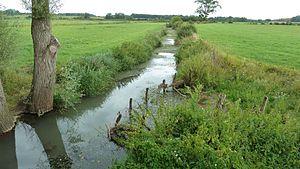
L'Albane (affluent de la Bèze) à Saint Léger Triey direction Vonges. Le cours d'eau rejoint la Bèze quelques centaines de mètres plus loin.
La Bèze est une rivière française située dans le département de la Côte-d'Or, en Bourgogne-Franche-Comté. C'est un affluent de la Saône en rive droite et donc un sous-affluent du Rhône.
L'Albane est une rivière française du département de la Côte-d'Or dans la région Bourgogne-Franche-Comté et un affluent droit de la Bèze, donc un sous-affluent du Rhône par la Saône.